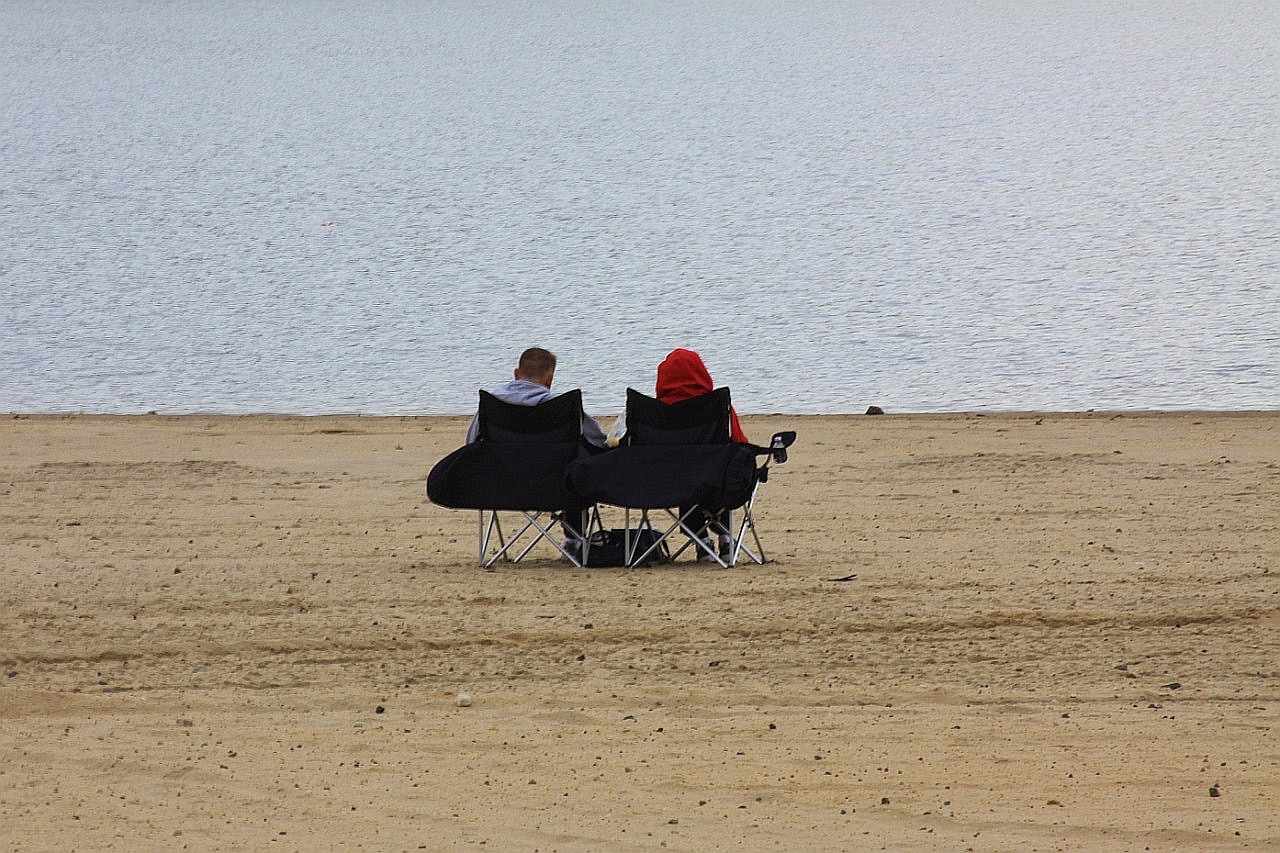
beach, sea, coast, water, sand, people, lake, autumn